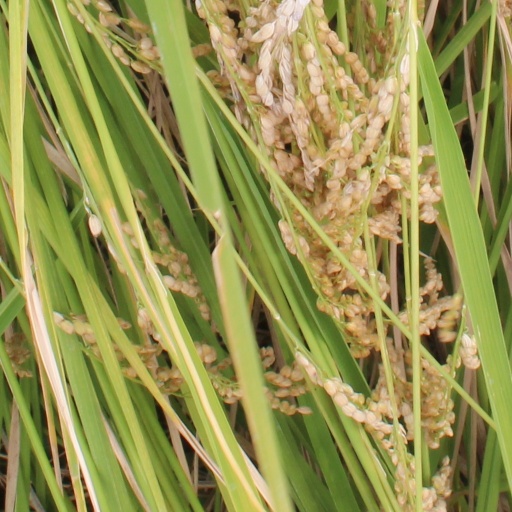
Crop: rice